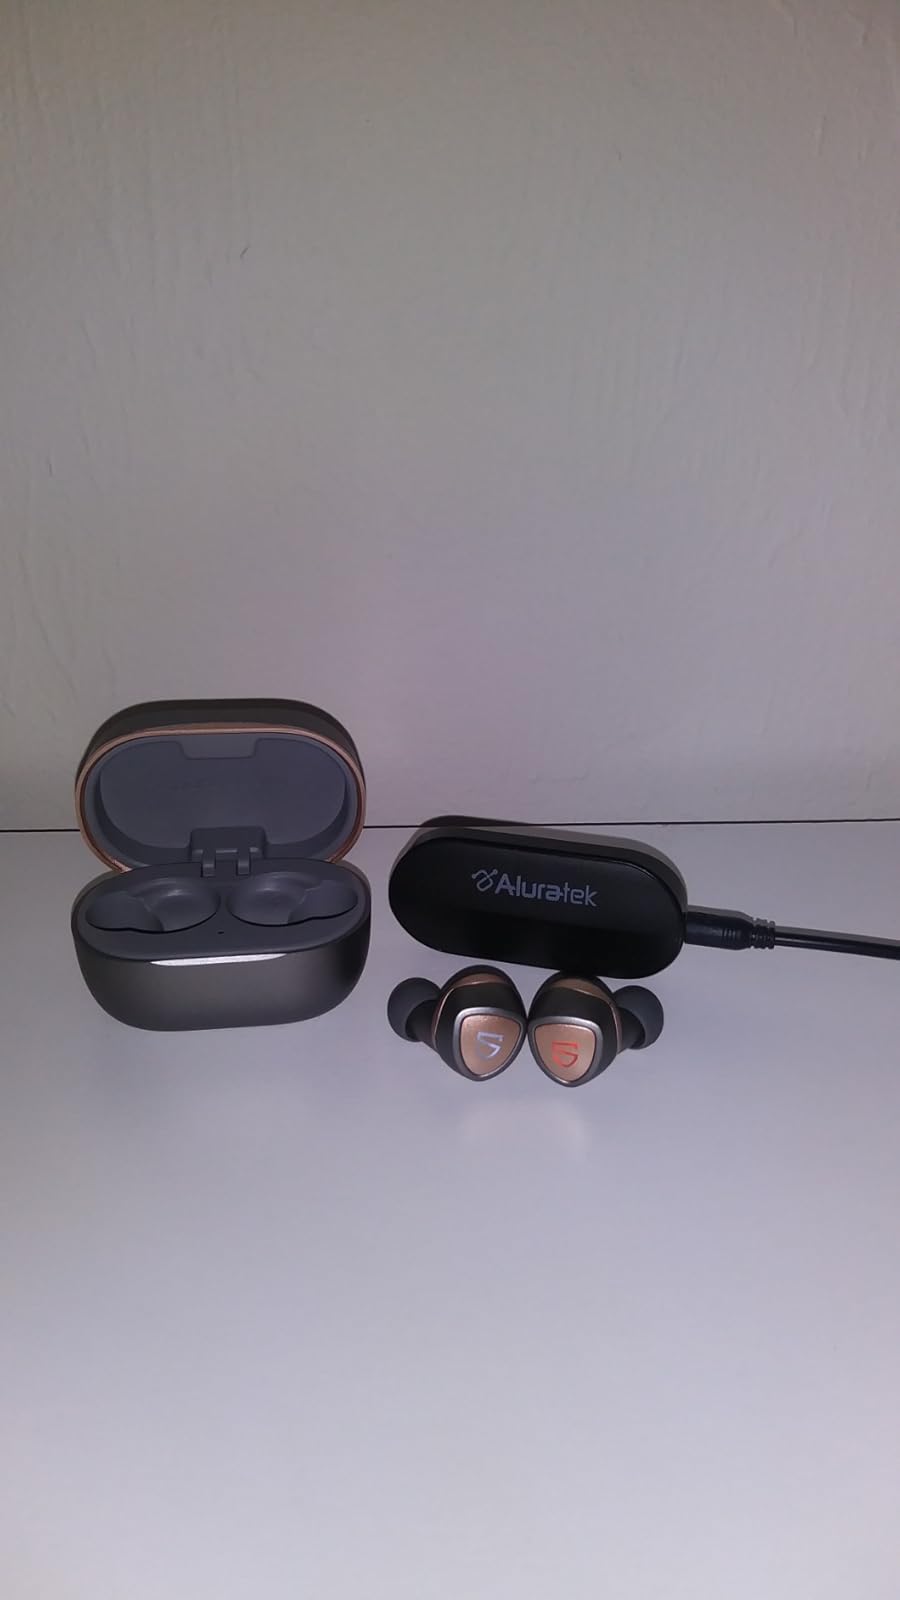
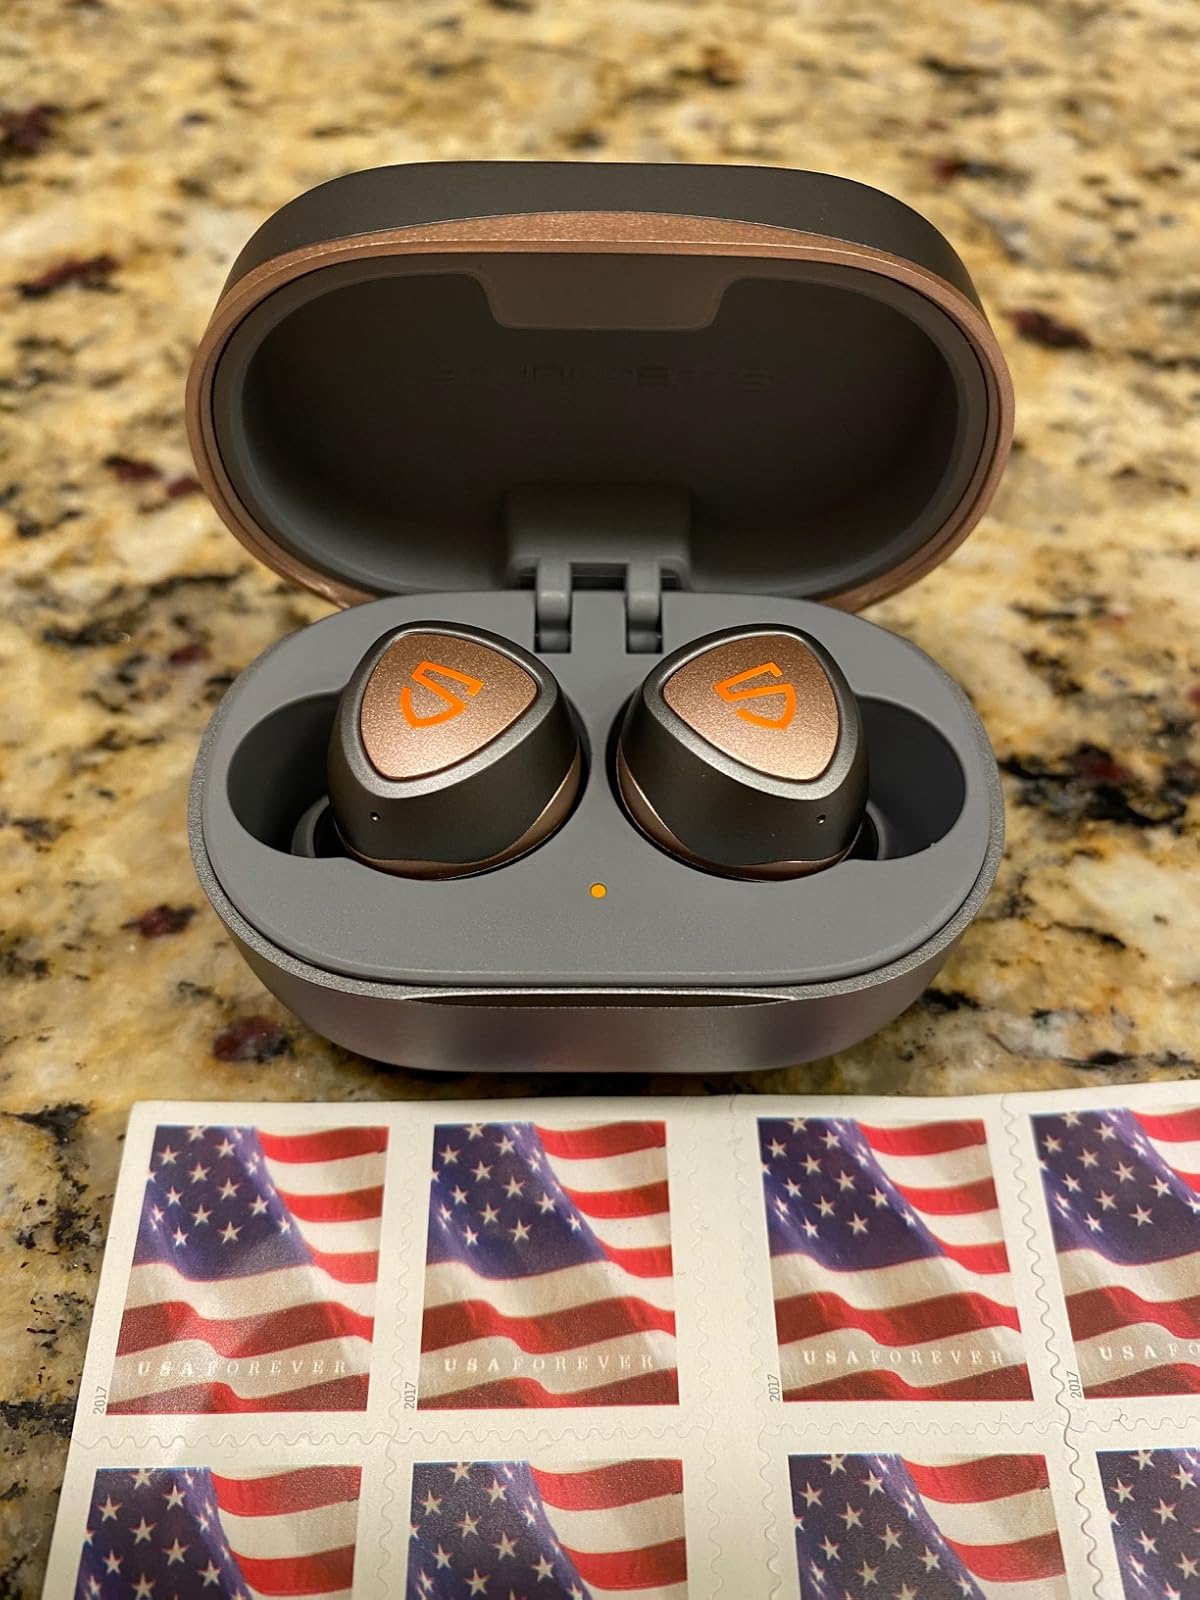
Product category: earbuds
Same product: yes